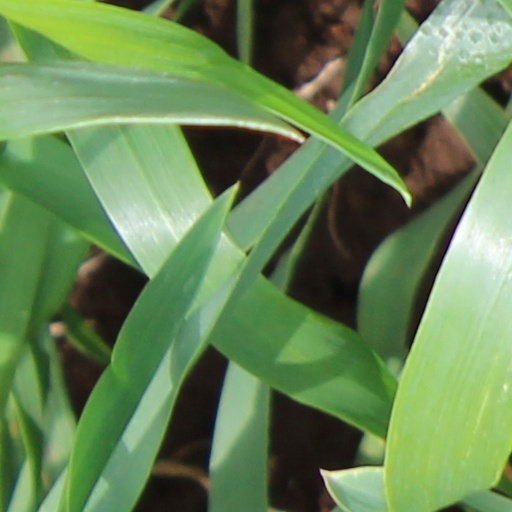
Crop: wheat